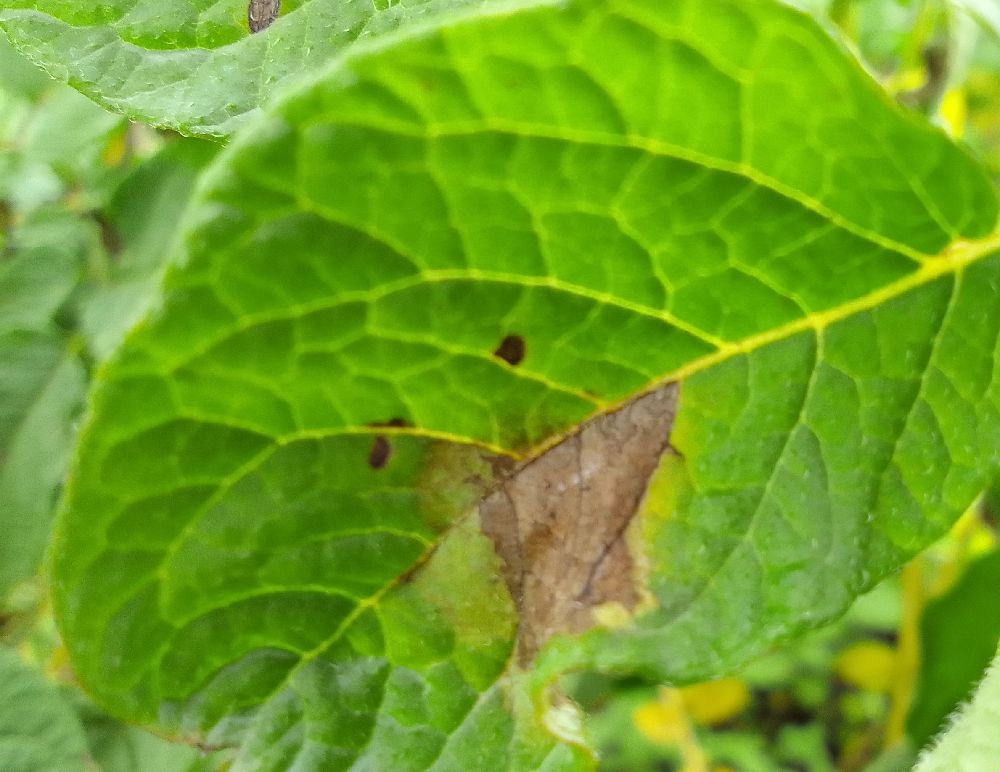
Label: Late blight